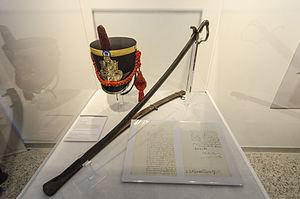
Le musée Malvinas e Islas del Atlántico Sur est un musée créé en juin 2014 sur décision du gouvernement argentin et a été installé dans des bâtiments appartenant à l'Escuela de Mecánica de la Armada, à Buenos Aires, depuis le 10 juin de la même année.
Le 6 novembre 1820, le colonel américain au service des Provinces Unies du Río de la Plata, David Jewett, commandant la frégate Heroína, prend possession des îles Malouines à Puerto Soledad au nom du Gouvernement de ces Provinces Unies, qui allaient devenir par la suite l’Argentine.